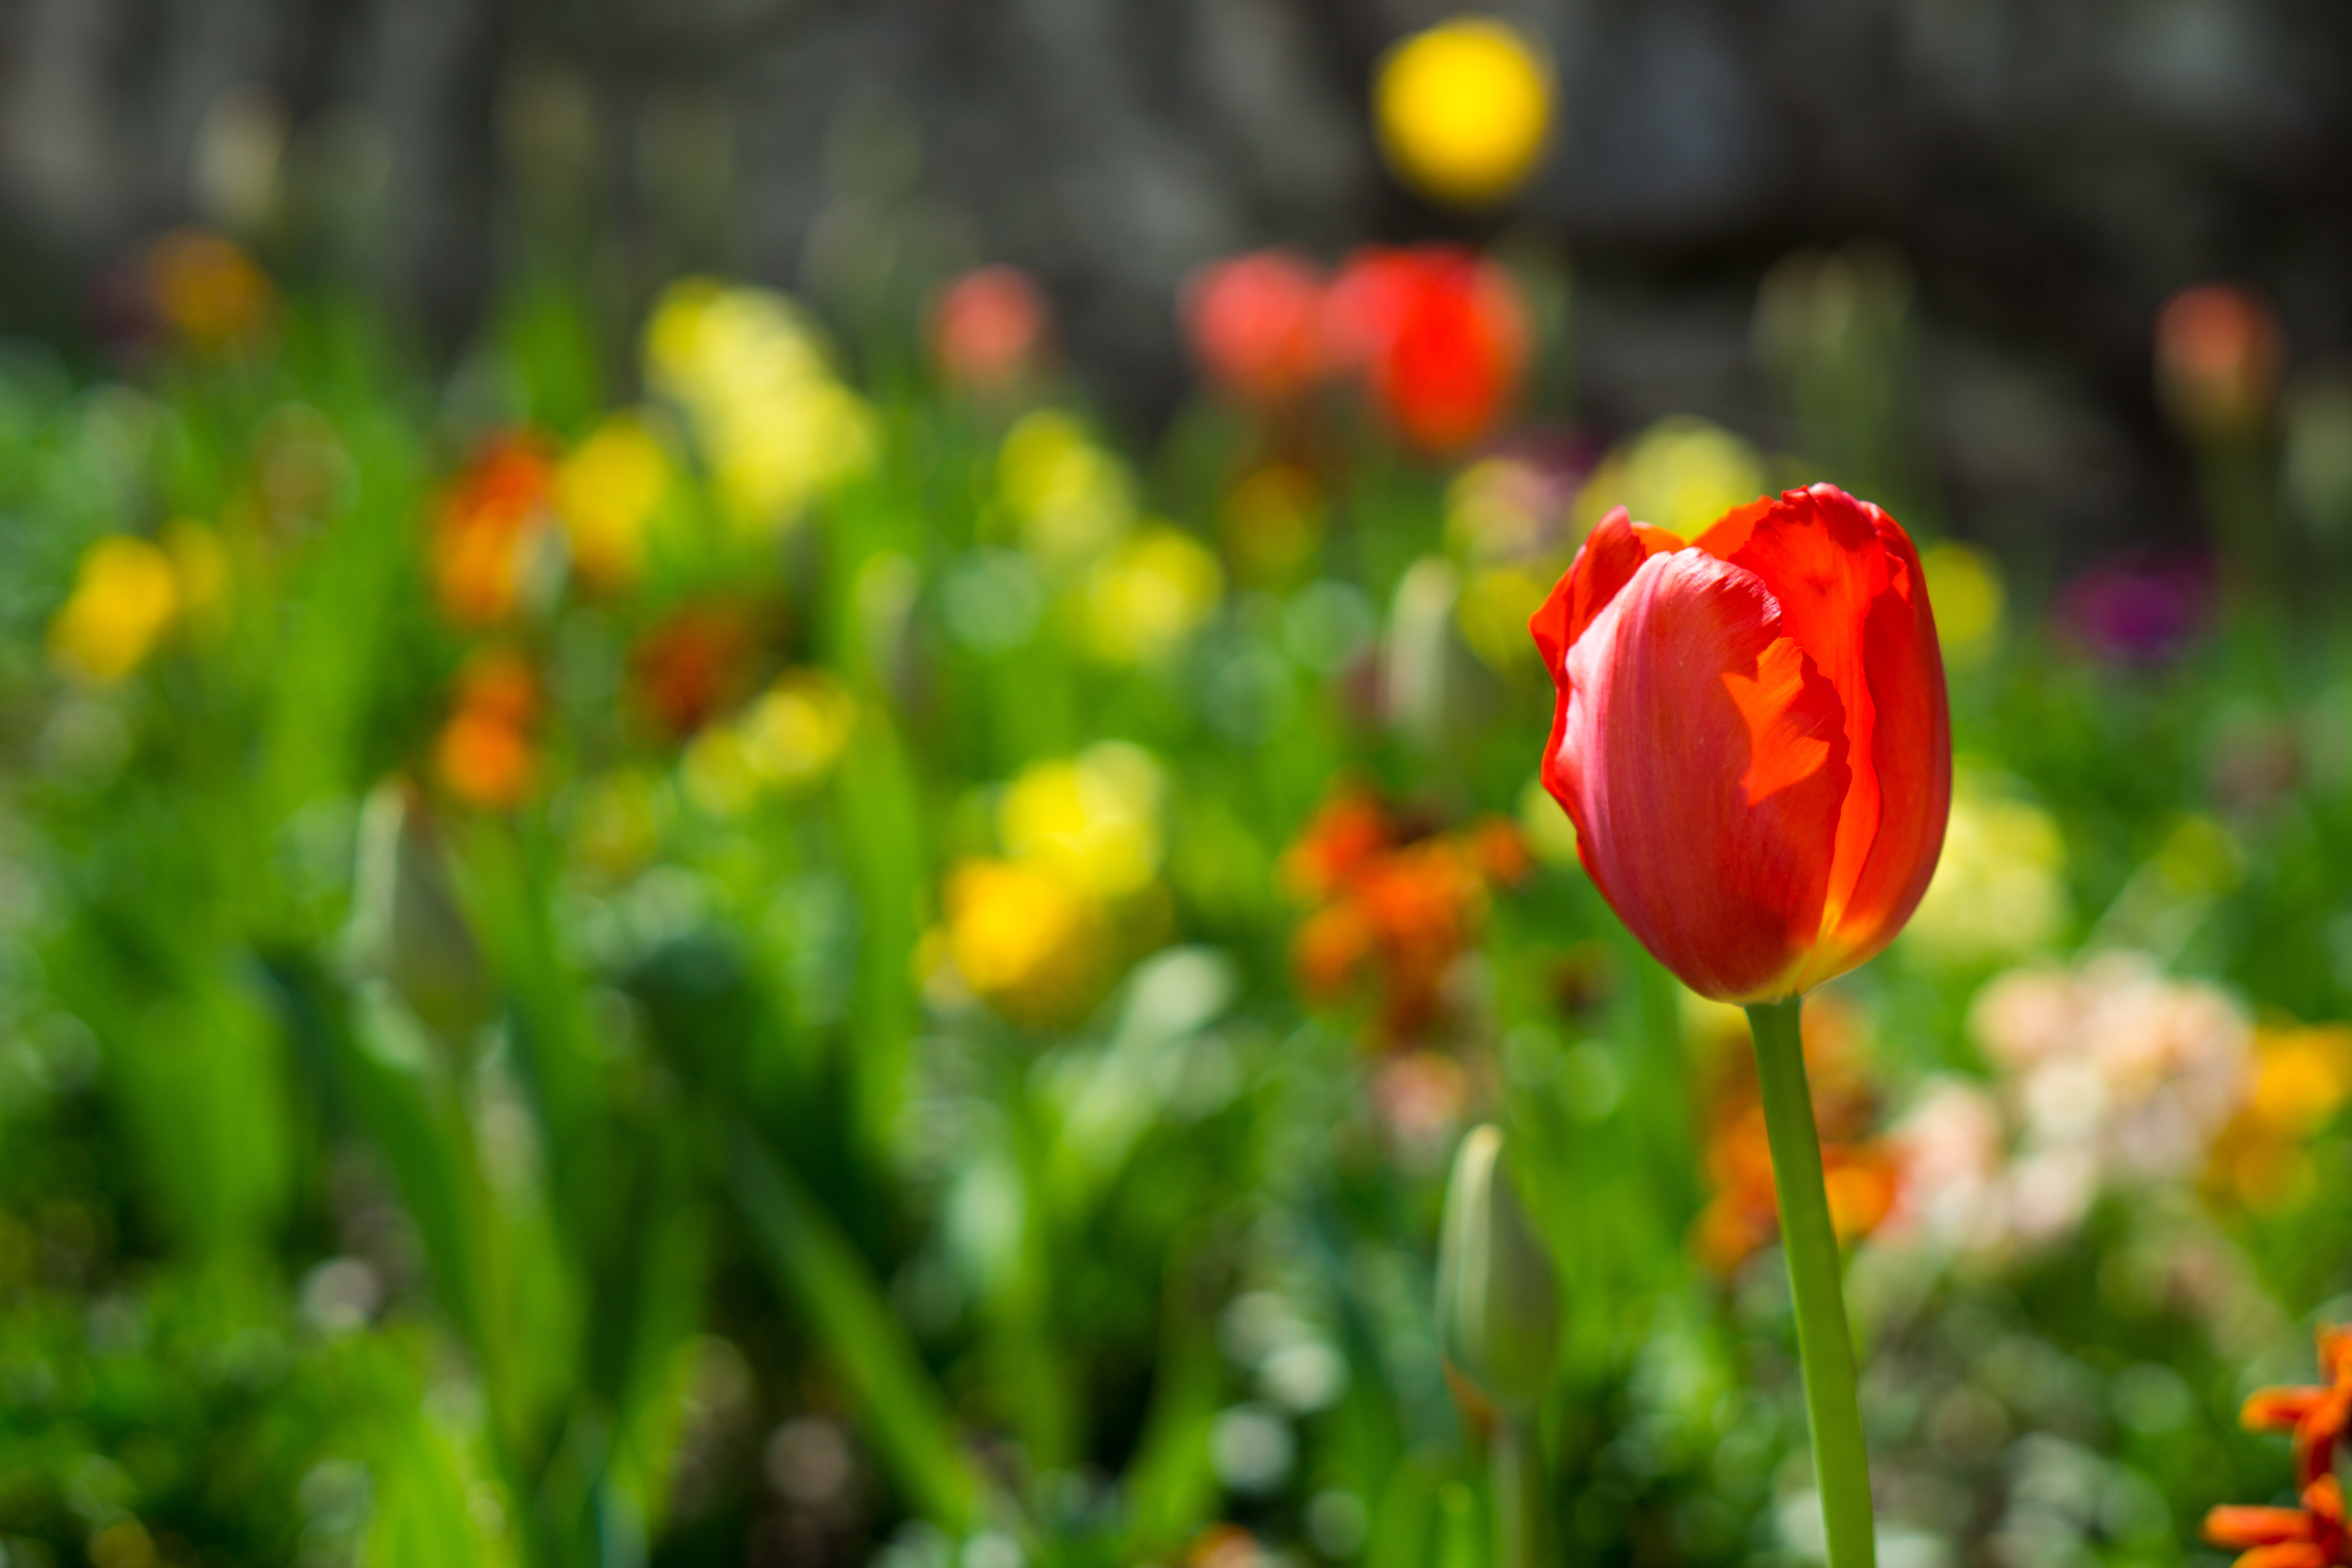
nature, grass, blossom, plant, field, meadow, leaf, flower, petal, summer, environment, tulip, spring, green, red, grow, park, yellow, garden, flora, botanical, wildflower, flowers, sunny, gardening, flowerbed, yard, macro photography, flowering plant, land plant